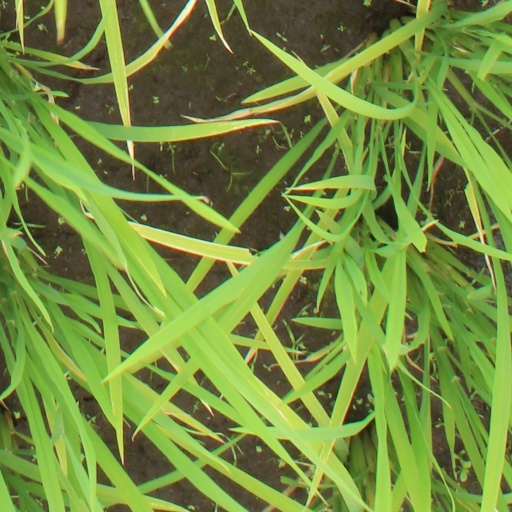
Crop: rice